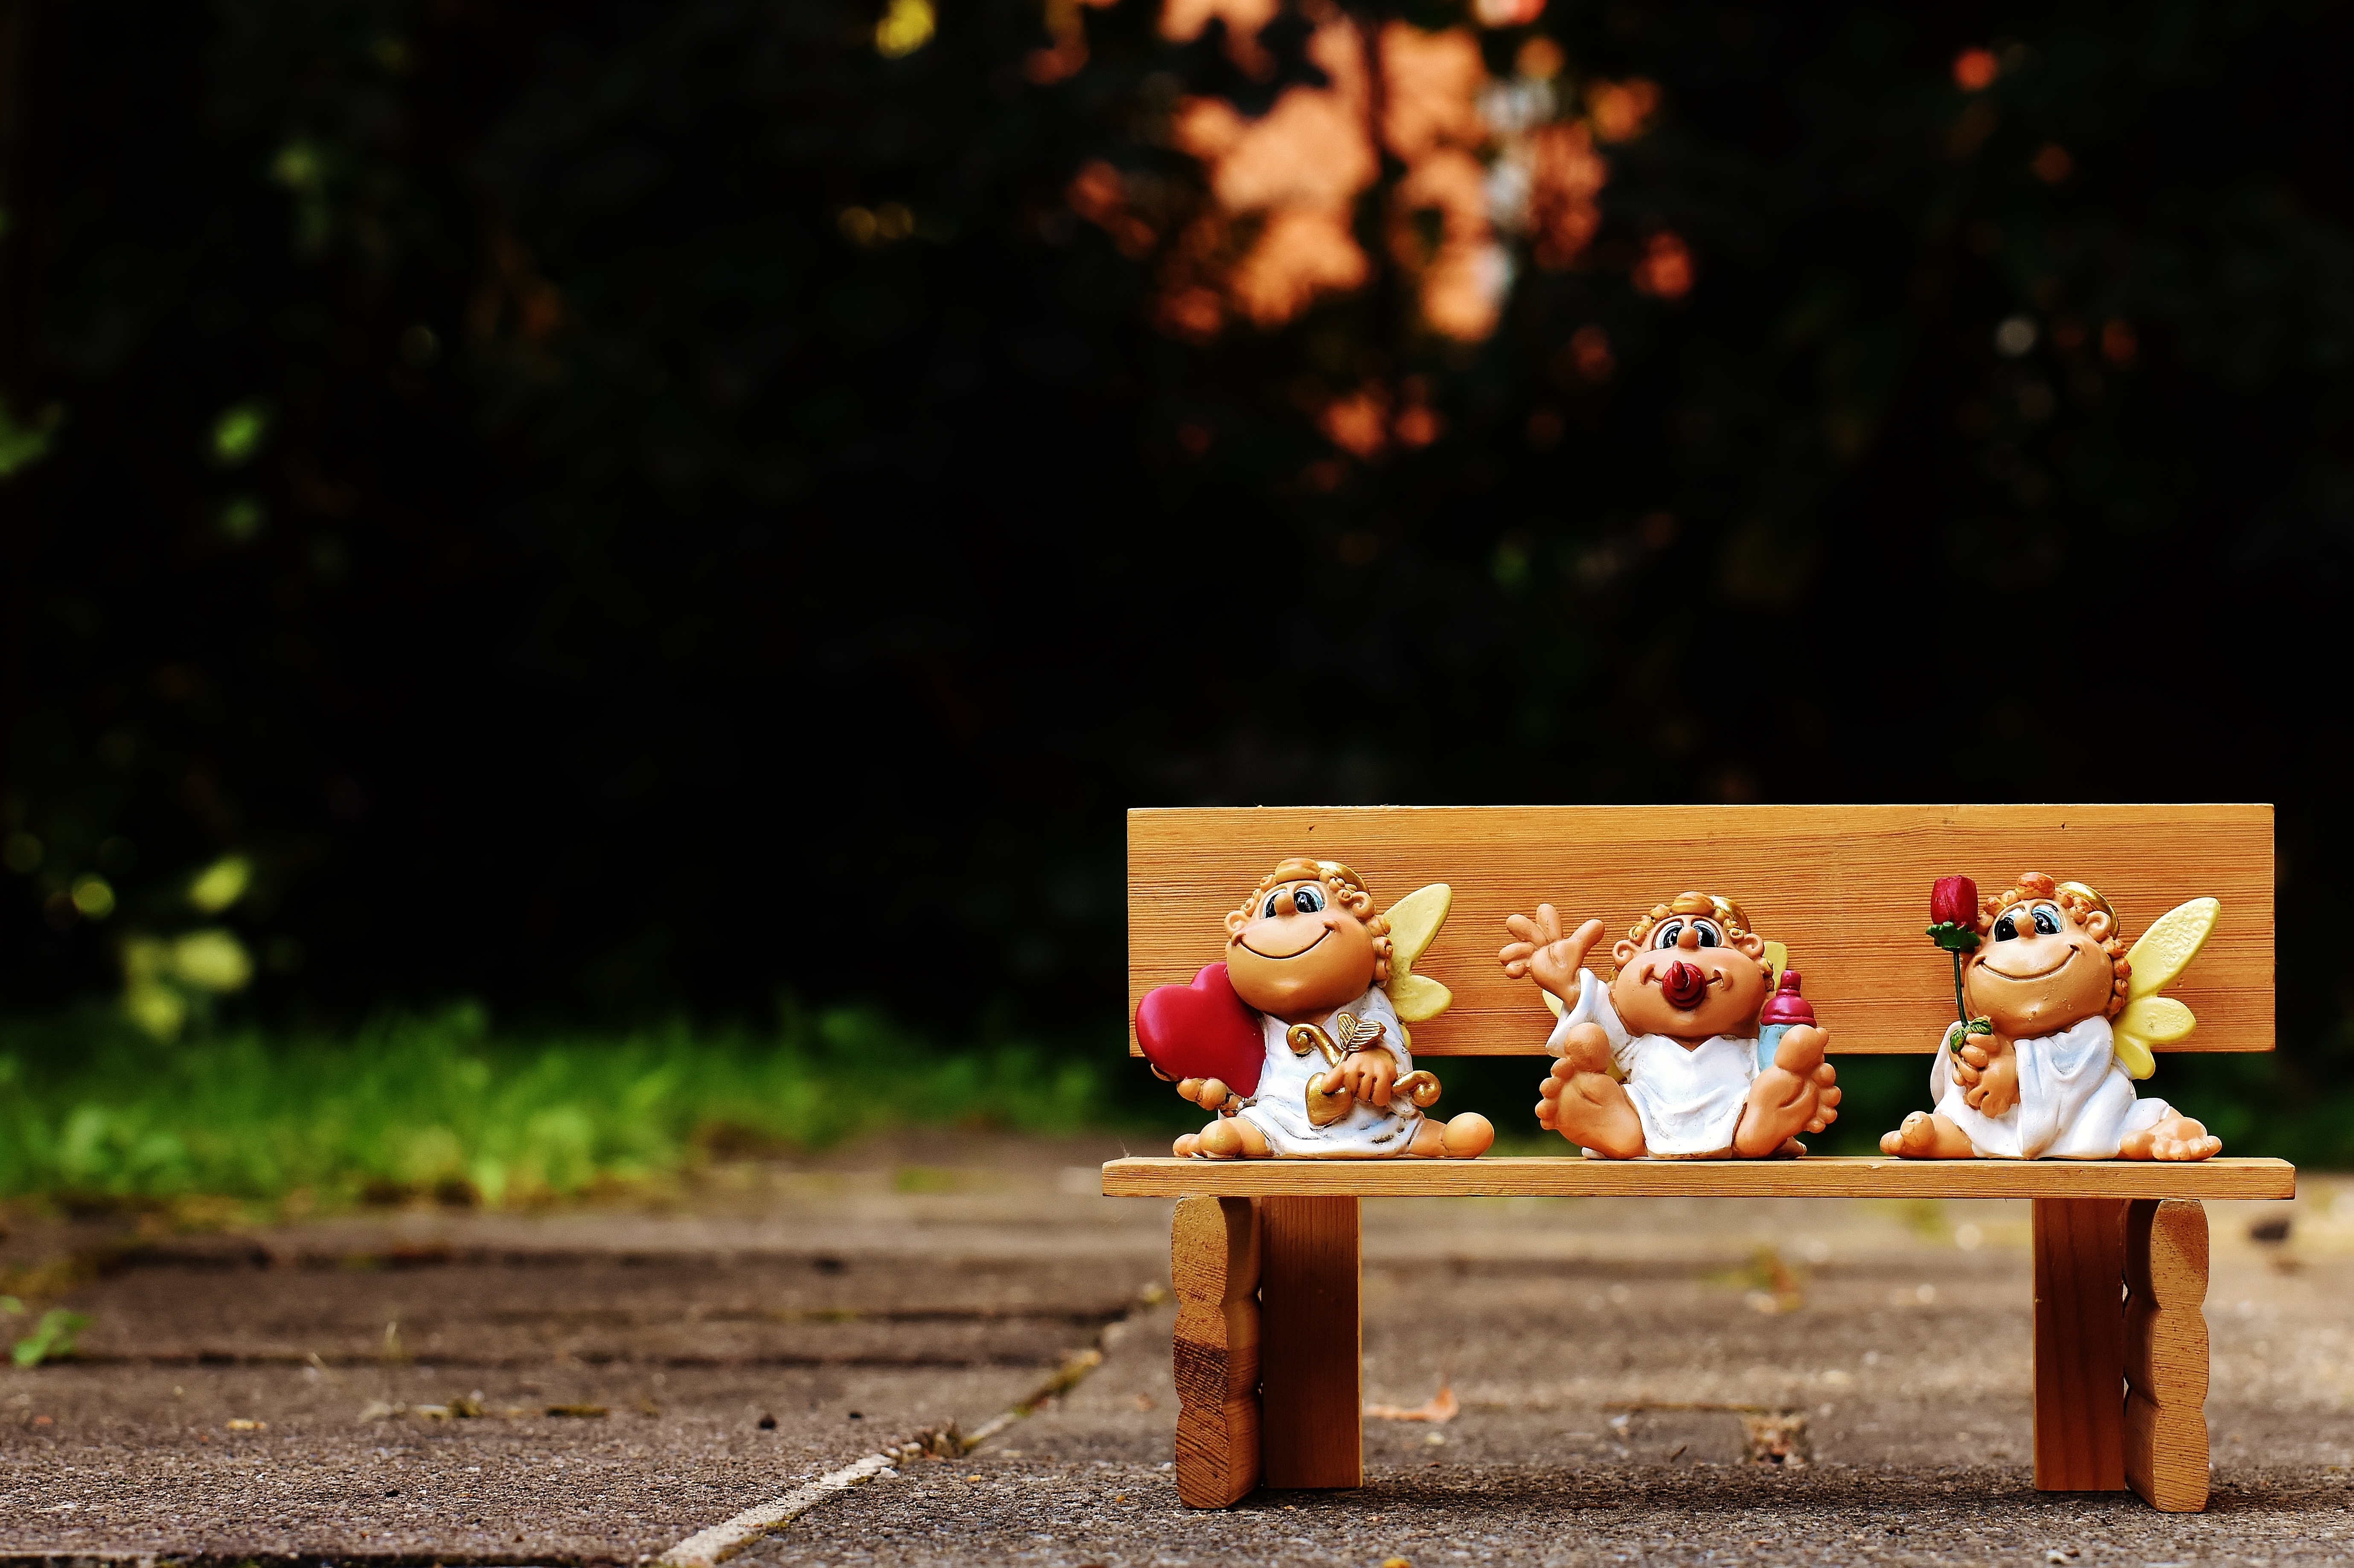
bench, sweet, flower, cute, red, color, autumn, angel, bank, funny, figures, little angel, guardian angel